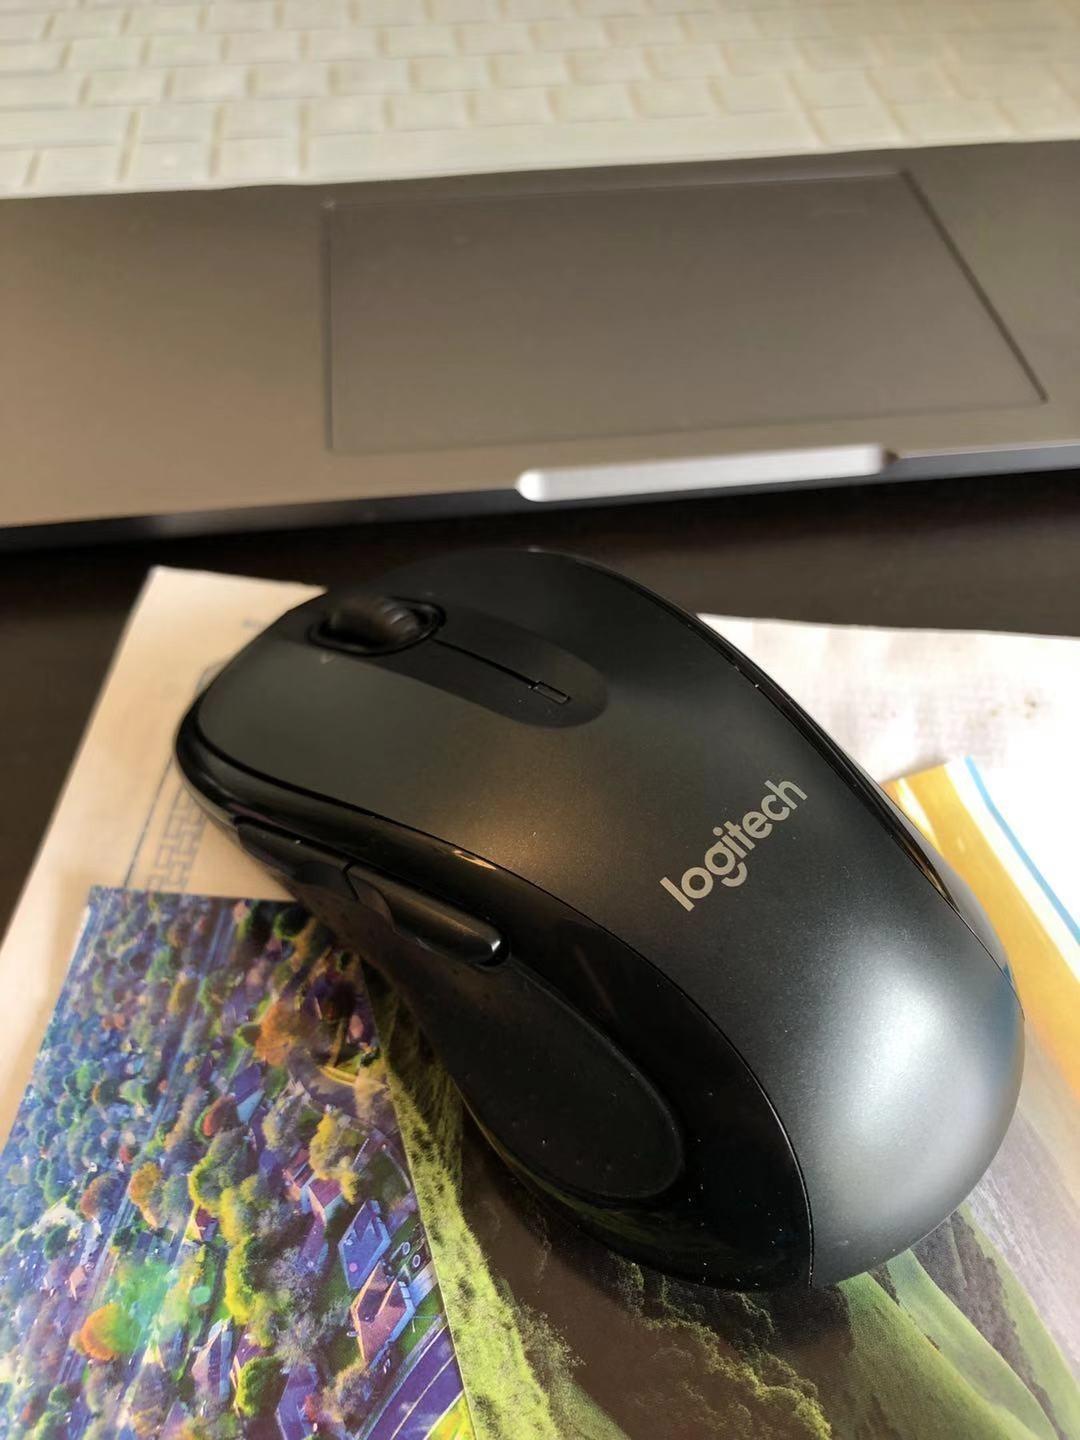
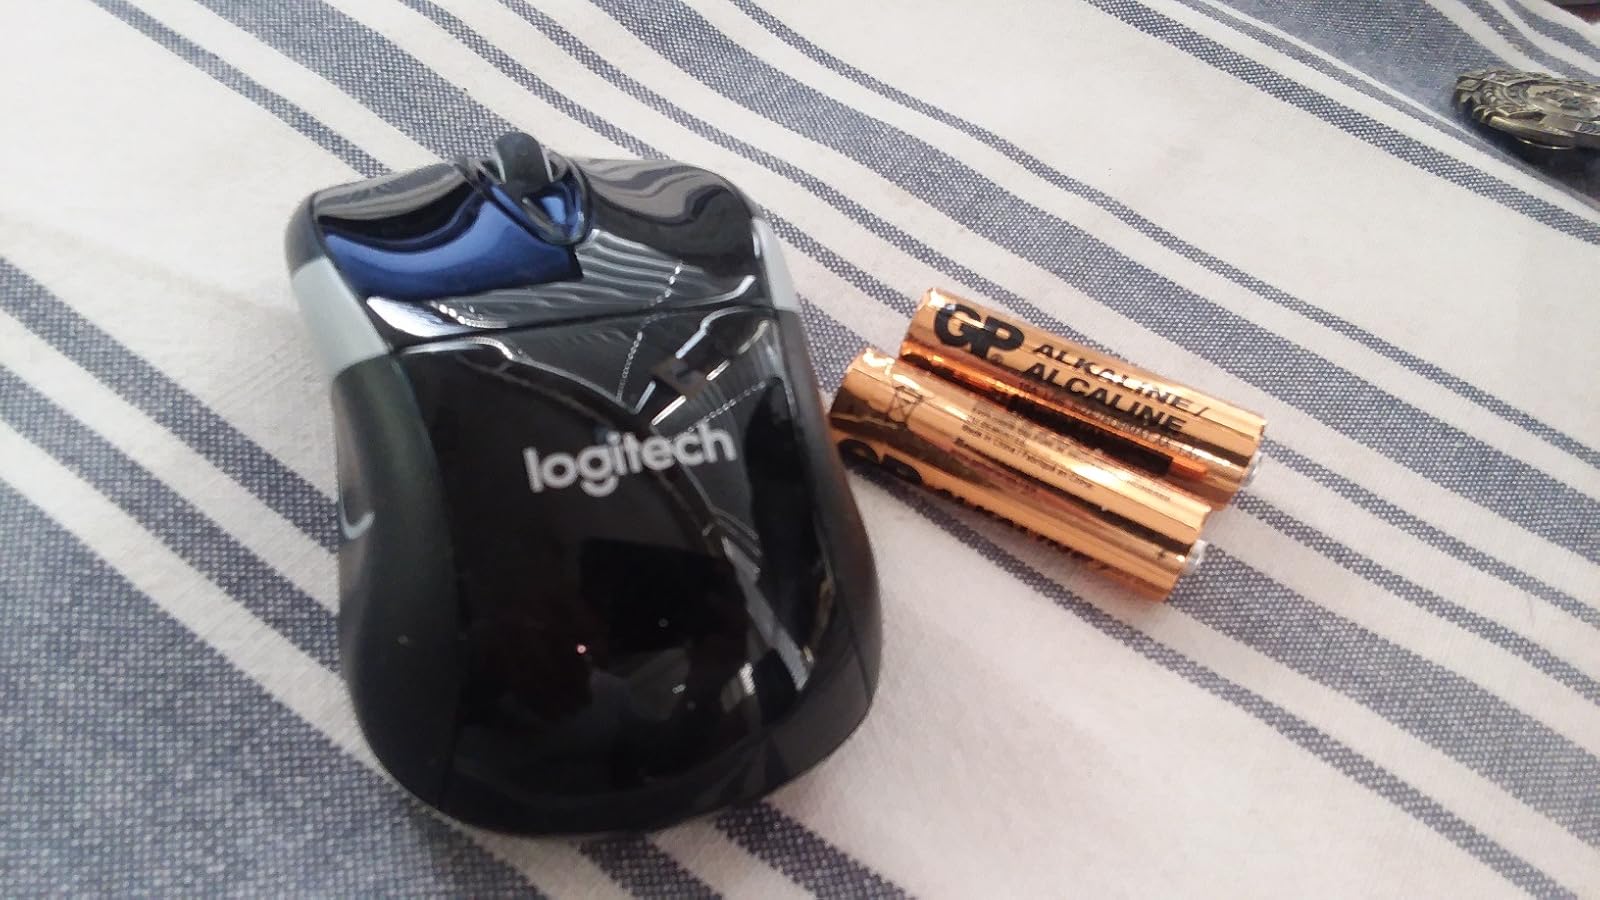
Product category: mouse
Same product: no